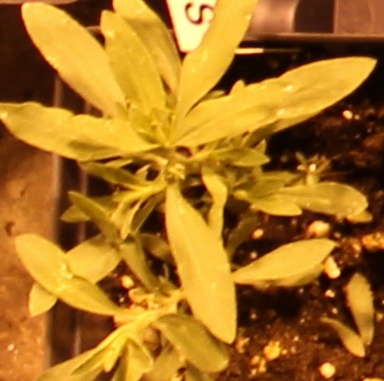
Label: Kochia